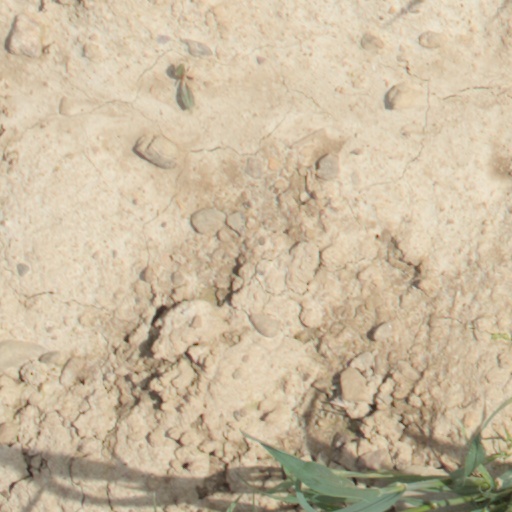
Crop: wheat